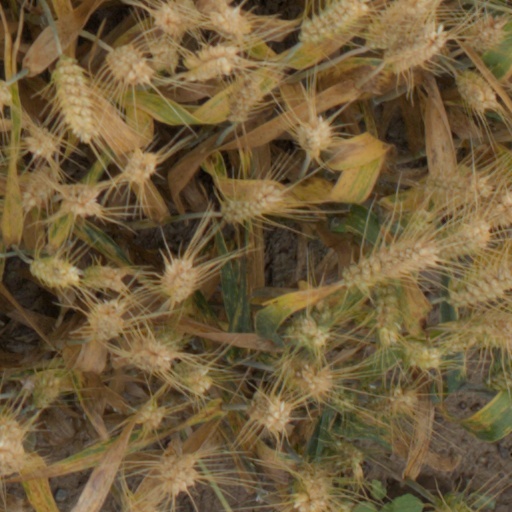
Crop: wheat